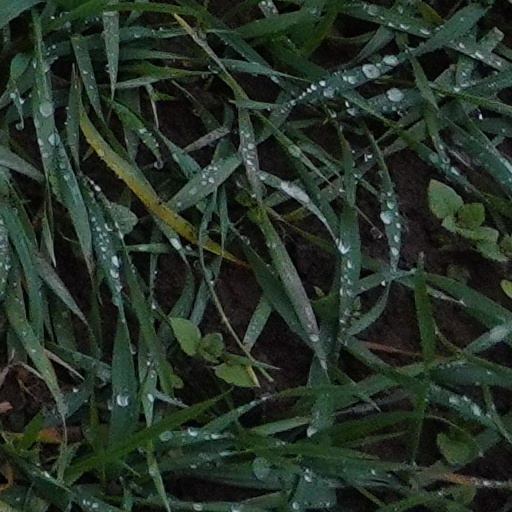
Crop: wheat